Anathem

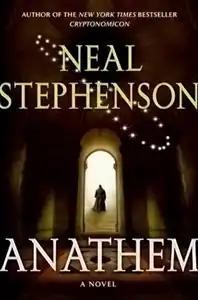
Cover of the hardcover first edition, featuring an analemma behind the author's name

Anathem is a science fiction novel by American writer Neal Stephenson, published in 2008. Major themes include the many-worlds interpretation of quantum mechanics and the philosophical debate between Platonic realism and nominalism.